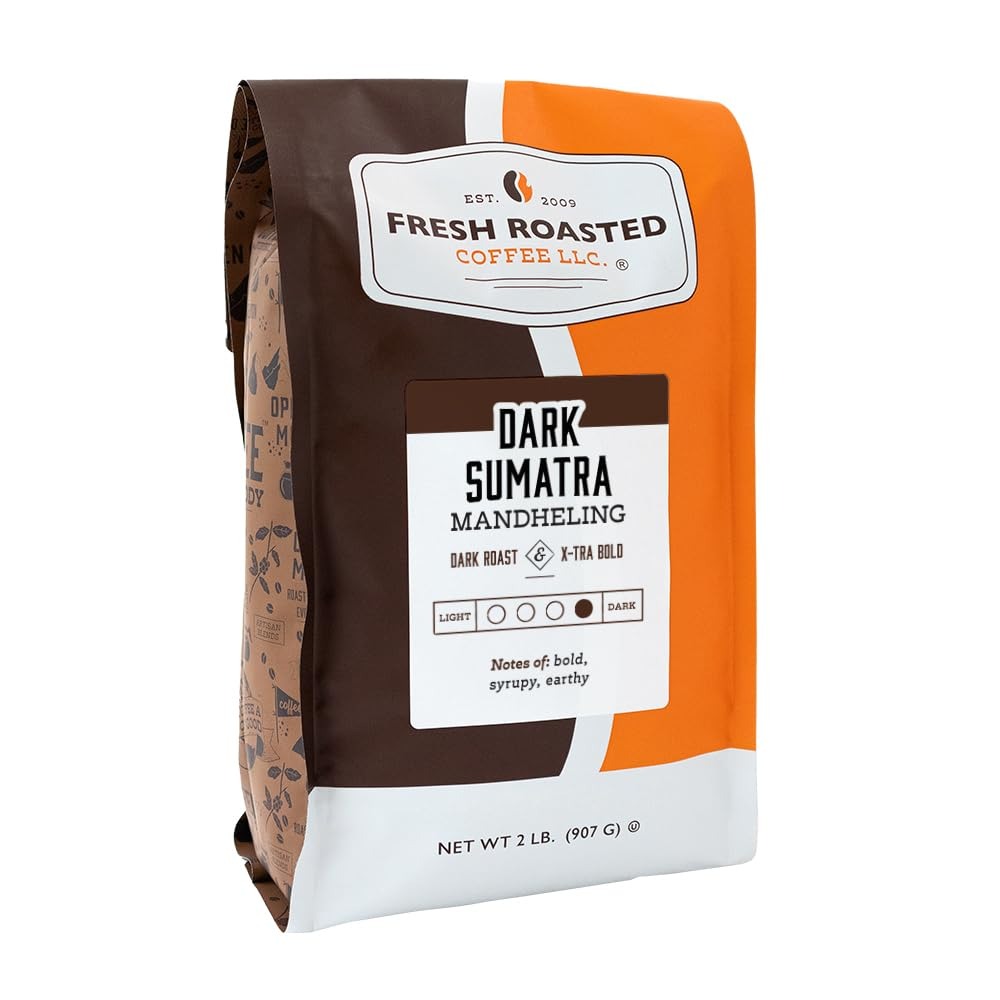
Item Name: Fresh Roasted Coffee,100% Dark Sumatra Mandheling | 2 lb (32 oz) | Single Origin | Dark Roast | Kosher | Whole Bean
Bullet Point 1: Love the bold, rich and earthy flavor of Sumatra Mandheling coffee but looking for an even more intense experience? Our 100% Dark Sumatra coffee brings out syrupy, spiced notes that make the profile of this Indonesian coffee exceptionally captivating.
Bullet Point 2: Love the bold, rich and earthy flavor of Sumatra Mandheling coffee but looking for an even more intense experience? Our Dark Sumatra coffee brings out syrupy, spiced notes that make the profile of this Indonesian coffee exceptionally captivating.
Bullet Point 3: Single-Origin From Bener Meriah, Sumatra. Bold Body, Medium Roast. Ateng, Tim Tim, and Bourbon Varietals, Grown 1,200-1,500 masl. Wet Hulled & Sun-Dried.
Bullet Point 4: Coffee For Everybody whether you’re a casual coffee drinker or a third wave connoisseur. Fresh Roasted Coffee is family-owned, sustainably sourced and proudly roasted, blended, and packaged in the United States of America. We offer more than 80 varieties of whole bean and ground coffee, coffee pods, and unroasted coffee.
Bullet Point 5: Fresh Roasted Coffee is roasted on Loring SmartRoasters to reduce our carbon footprint and provide superior flavor. Fresh Roasted Coffee nitrogen flushes every bag to remove flavor-stealing oxygen and keep your coffee at its freshest and best tasting for as long as possible. Fresh Roasted Coffee bags are resealable and feature a one-way degassing valve.
Bullet Point 6: At Fresh Roasted Coffee We’re committed to sustainability from sourcing to roasting to packaging. There’s also nothing artificial in these single-origin selections - no additives, no fillers, no flavorings.
Bullet Point 7: 100% Arabica Coffee. Certified Orthodox Union (OU) Kosher. Approved for use in standard drip coffee makers as well as espresso machines, automatics, pour overs, Aeropress, French press, moka pot, and percolators.
Product Description: "Love the bold, rich and earthy flavor of Sumatra Mandheling coffee but looking for an even more intense experience? Our 100% Dark Sumatra coffee brings out syrupy, spiced notes that make the profile of this Indonesian coffee exceptionally captivating. With delicious hints of dark chocolate and a bold finish, this Dark Sumatran is perfect for anyone who loves a rich, bold and dark roast coffee. The low acidity and bold body of Sumatran coffees are attributed to a unique way of processing the coffee beans as well as the rich, volcanic soils and tropical climate in which the coffee cherries grow. This Indonesian coffee undergoes an overnight fermentation, which swells the coffee beans with water. This type of fermentation transforms the unique flavor profile of Sumatran coffee, bringing about the unique characteristics that we've all come to love from this famous coffee region. Unlike some other coffees you could choose, this is not a blend. This bag contains 100% Arabica coffee from Sumatra, no additives, artificial flavors or preservatives. "
Value: 32.0
Unit: Ounce

Price: 34.99